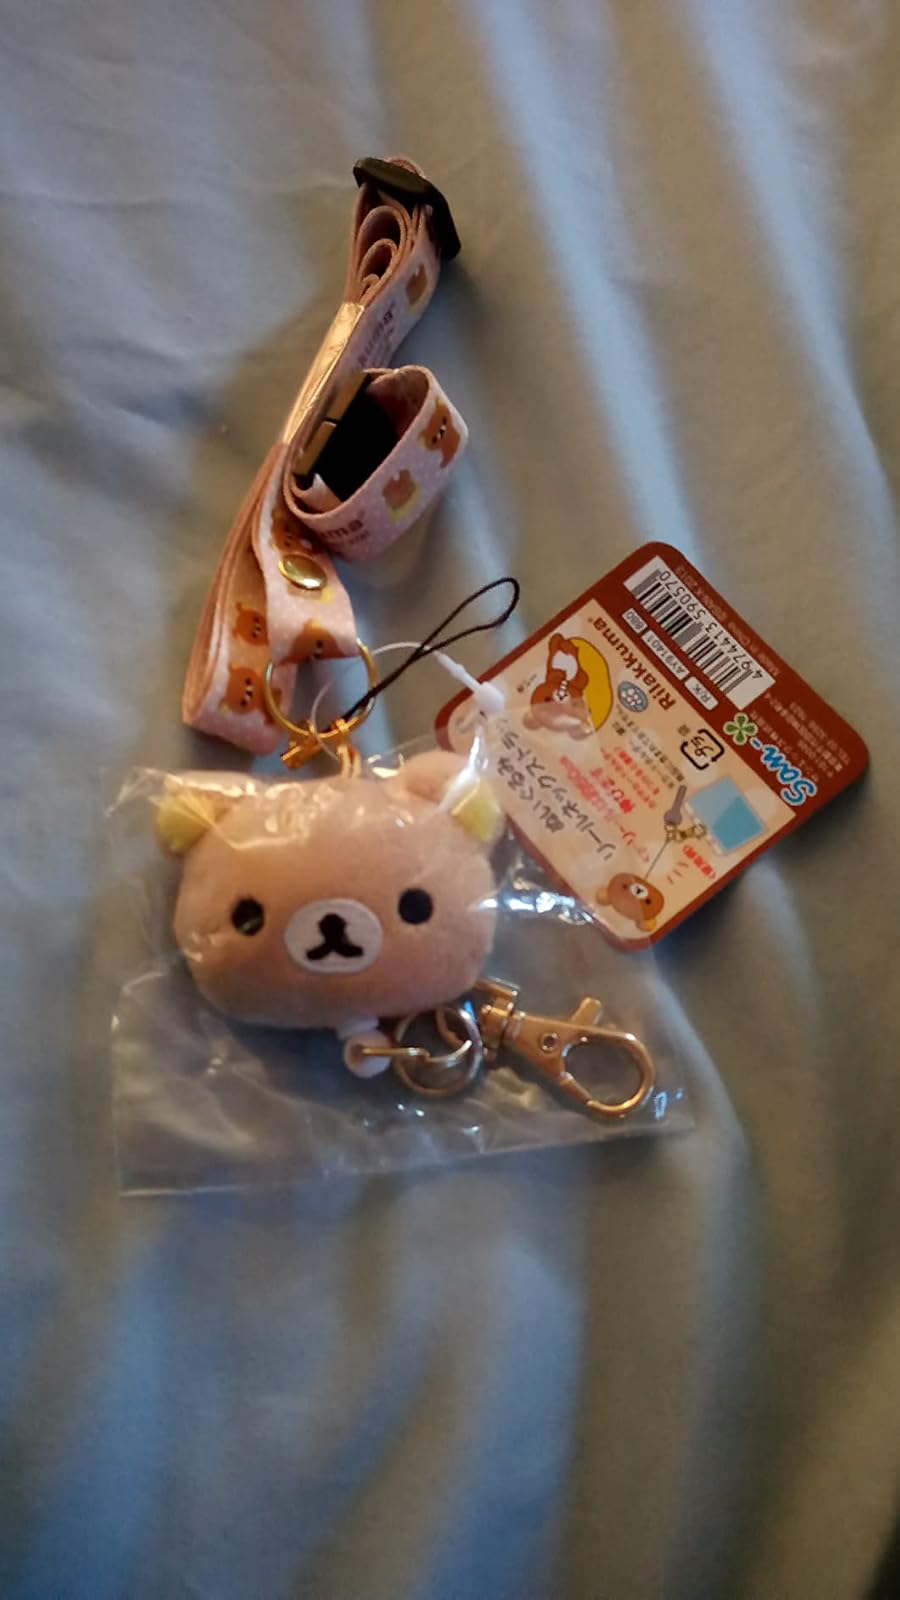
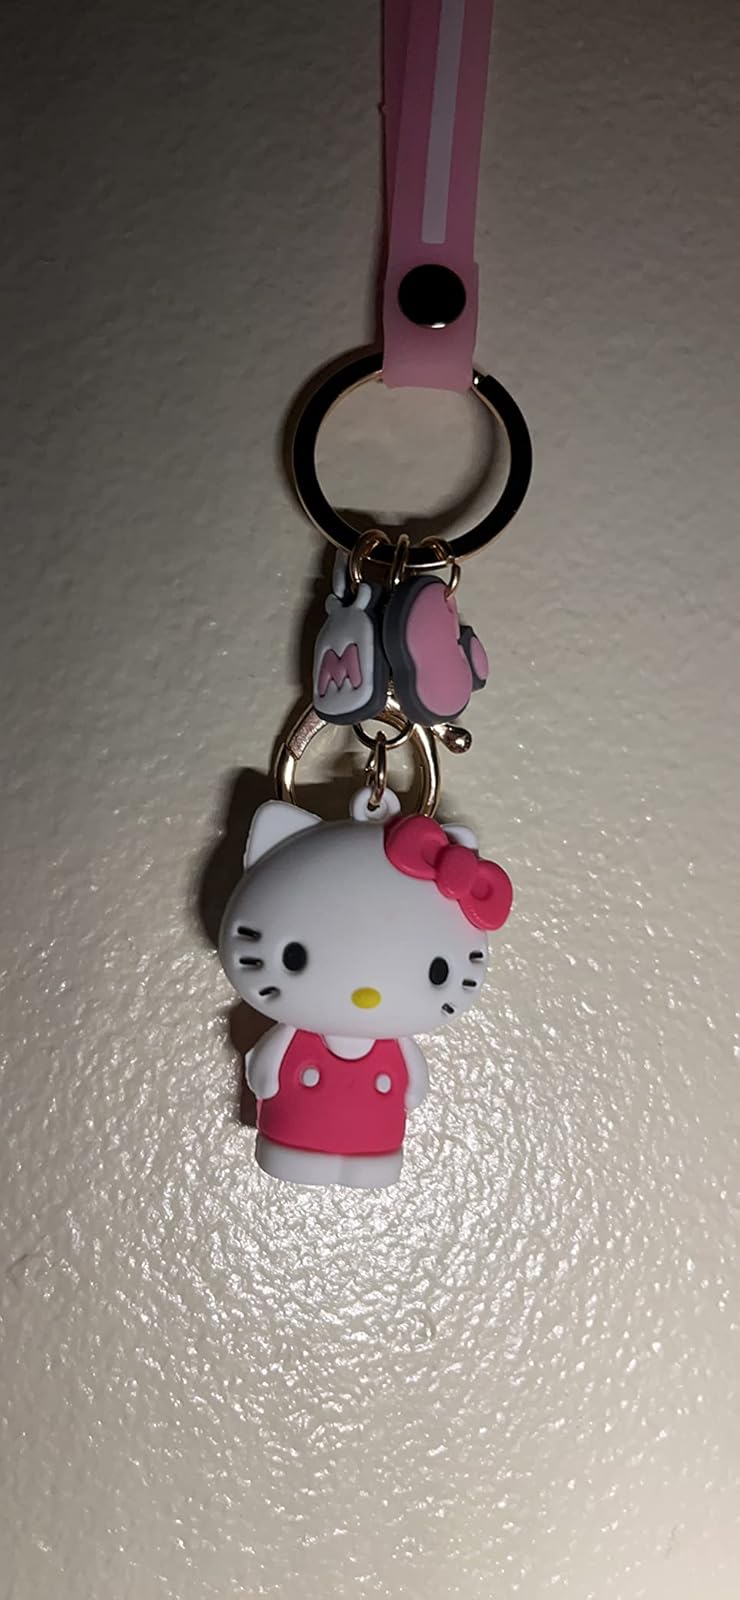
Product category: accessories_keychain
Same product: no